Henry A. Lorberg

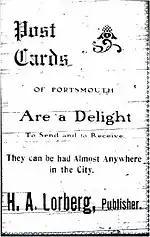
Advertisement for Lorberg's Postcard business

Lorberg retired from newspaper journalism in 1902. "Henry A. Lorberg has resigned his position on the Daily Times reportorial staff, and will devote his time to his mail order business, which has grown to large proportions and has become very profitable."